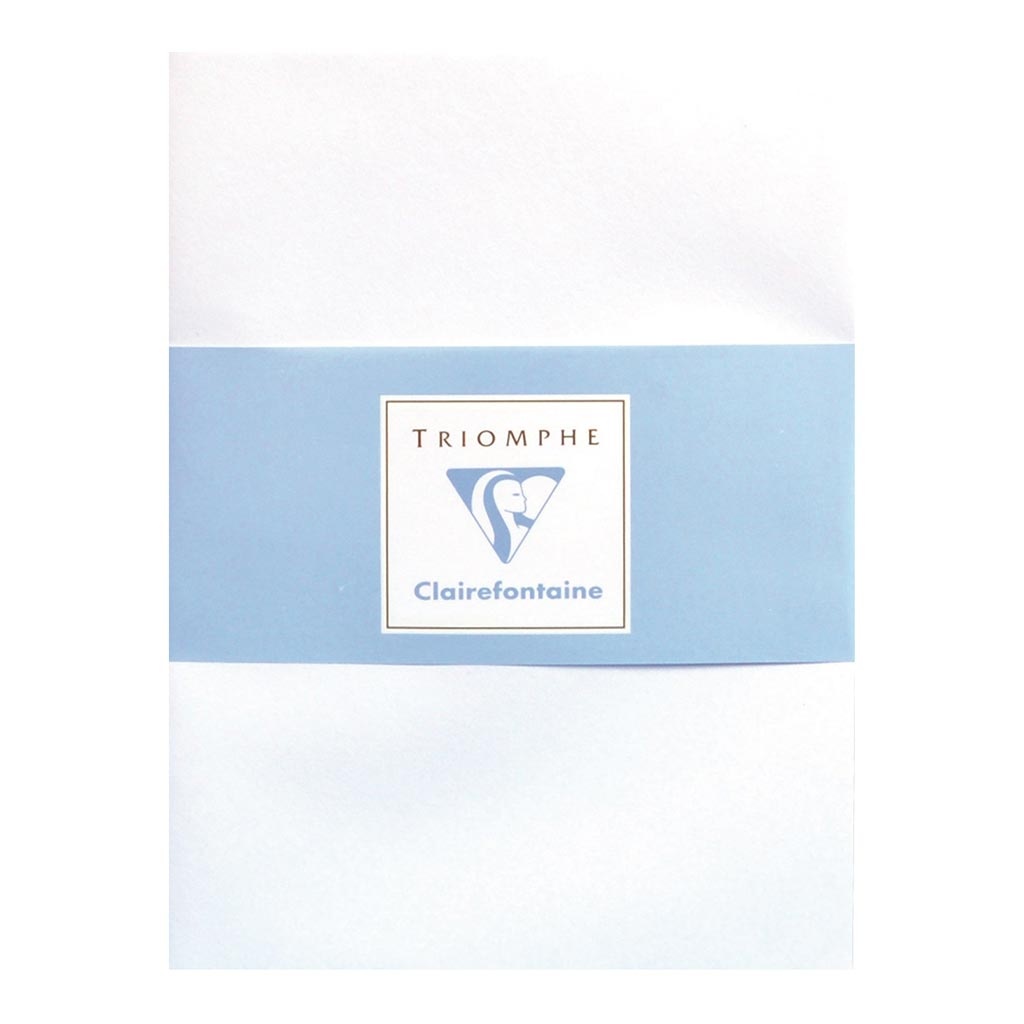
Triomphe Envelope Peel and Seal C6, Pack of 25
These Triomphe envelopes are made from the same 90gsm brushed vellum paper as found in Clairefontaine notebooks. Beautifully smooth, they are fountain pen-friendly. Each pack contains 25 C6 sized, 114 x 162mm, envelopes. This size allows an A5 piece of paper to be folded once and fitted. Peel and stick adhesive closing.
Brand: Fresh Office
Category: Office Supplies > General Office Supplies > Paper Products > Envelopes